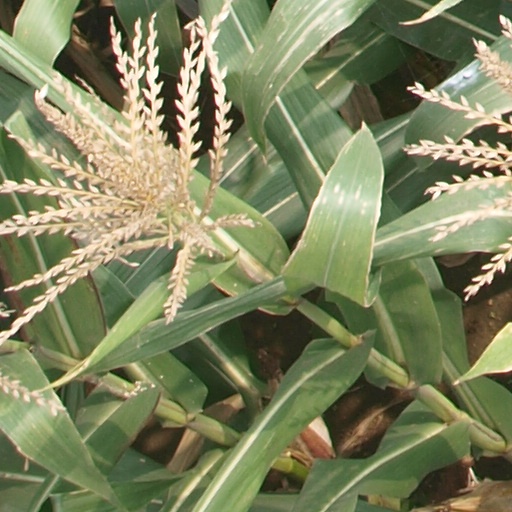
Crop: maize; corn